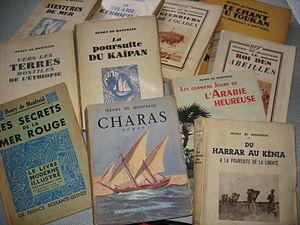
Quelques éditions originales ou anciennes des oeuvres d'Henry de Monfreid.
Henry de Monfreid, né à La Franqui, commune de Leucate, le 14 novembre 1879 et mort le 13 décembre 1974 à Ingrandes, est un commerçant et écrivain français. Il a mis en scène sa vie aventureuse, centrée sur la mer Rouge et l'Éthiopie de 1911 à la Seconde Guerre mondiale, dans de nombreux livres, autobiographies et romans, publiés à partir de 1931.